Battle of Georgia Landing

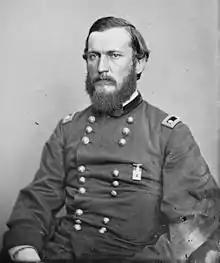
Godfrey Weitzel

Weitzel's Reserve Brigade included the 8th Vermont (detached), 12th Connecticut, 13th Connecticut, 1st Louisiana, and 75th New York Infantry Regiments, the 1st Maine Battery and 4th Massachusetts Battery, Companies A and B, 1st Louisiana Cavalry, and Company B, Massachusetts Cavalry Battalion. The 8th New Hampshire Infantry Regiment was also attached to Weitzel's command. Weitzel left Colonel Richard Holcomb's 1st Louisiana to hold Donaldsonville and marched south on Bayou Lafourche with the rest of his troops in unseasonably cold weather. Holcomb's men began constructing Fort Butler at Donaldsonville.